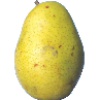
Label: Pear Monster 1